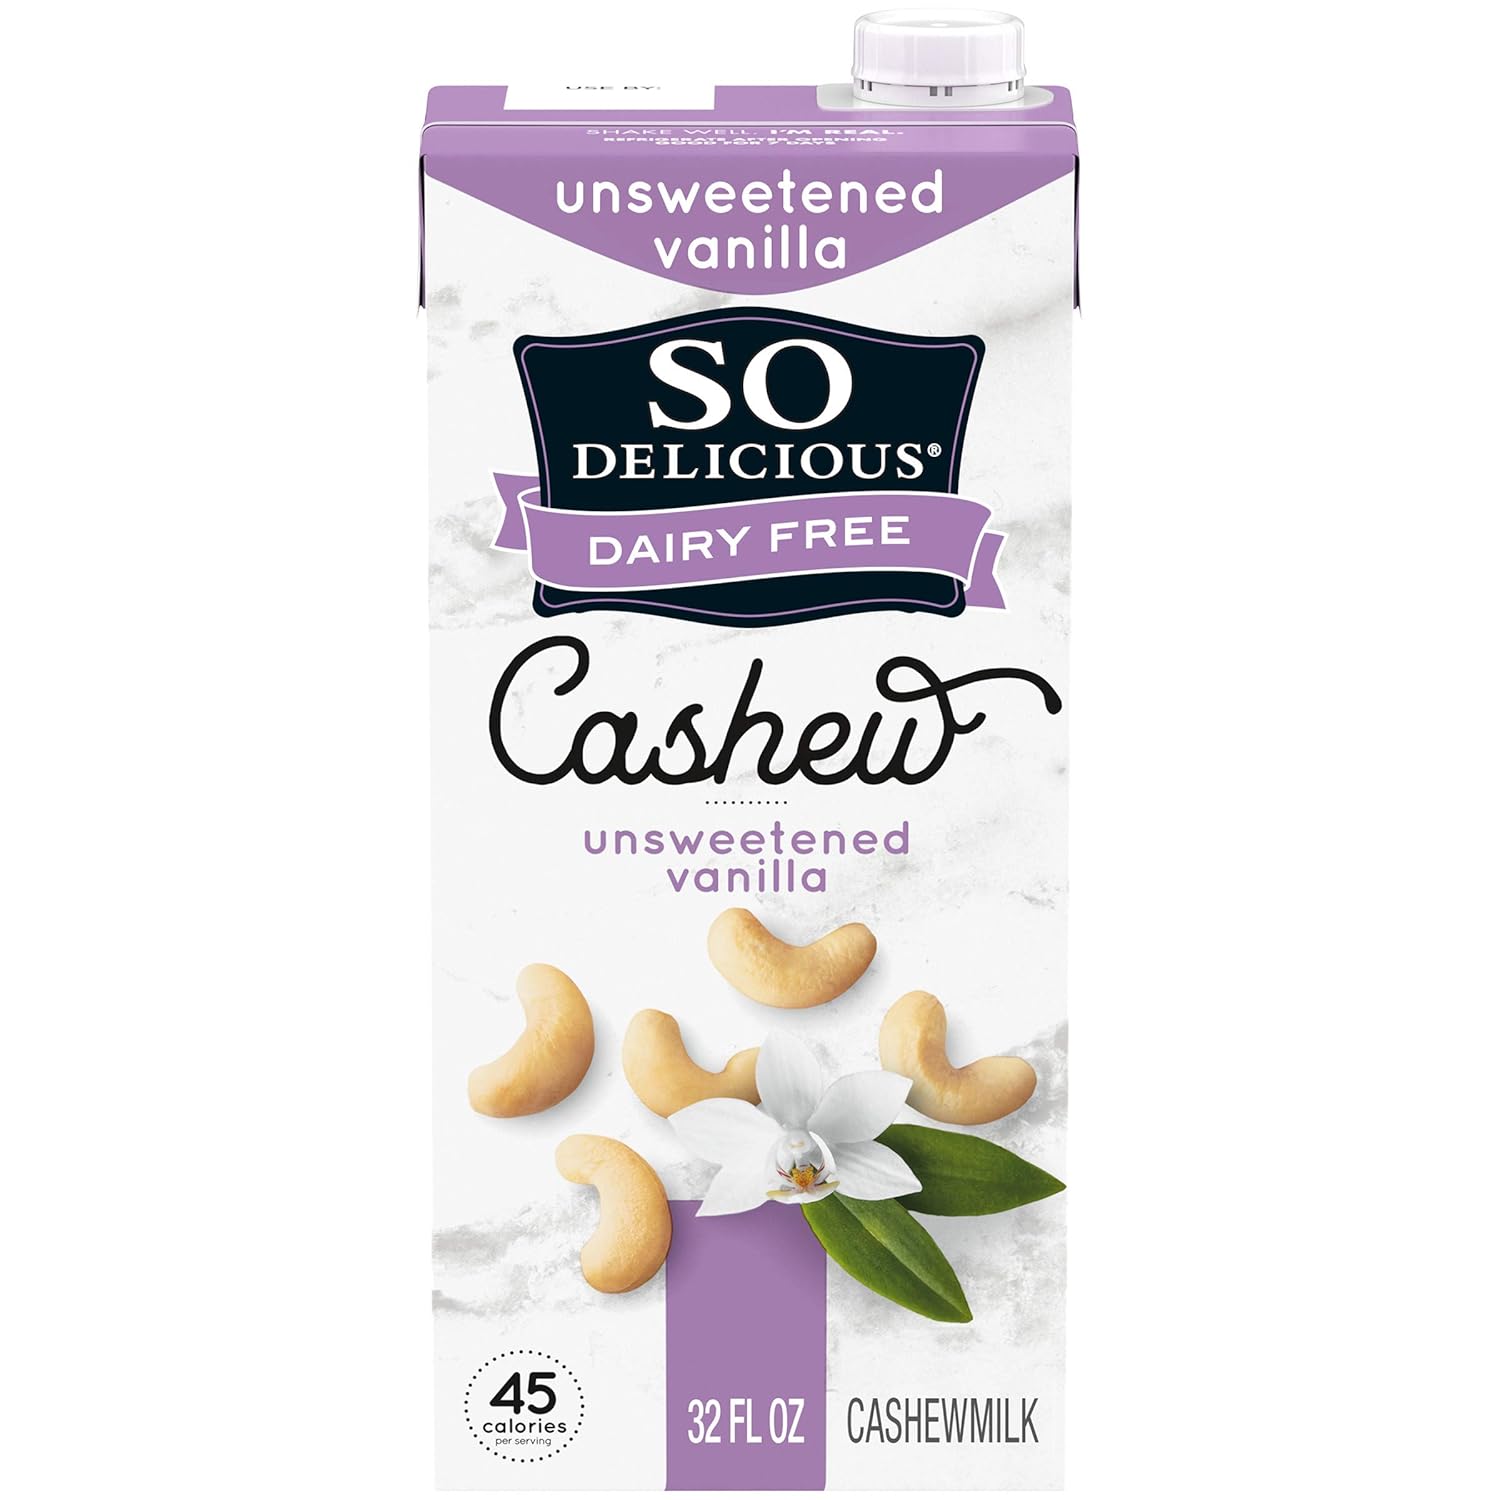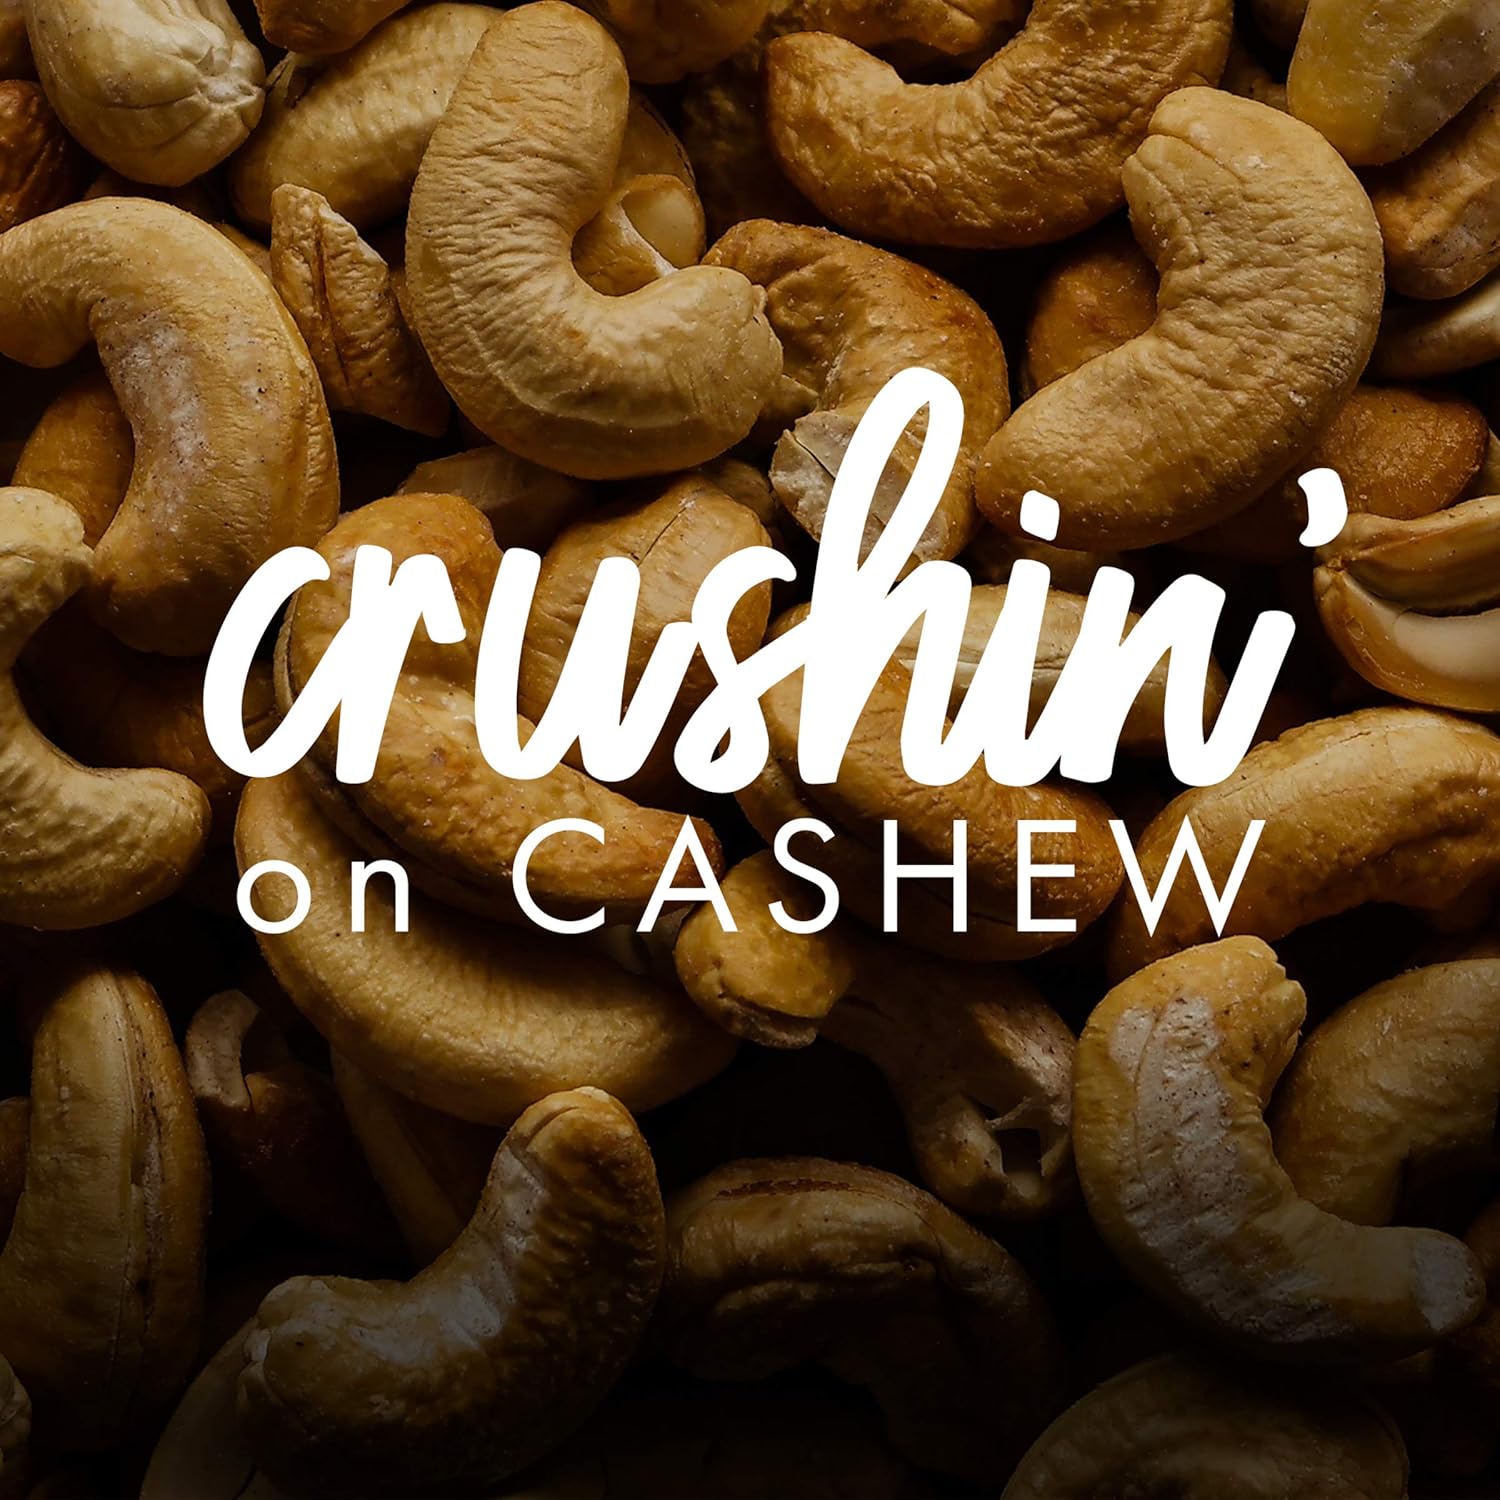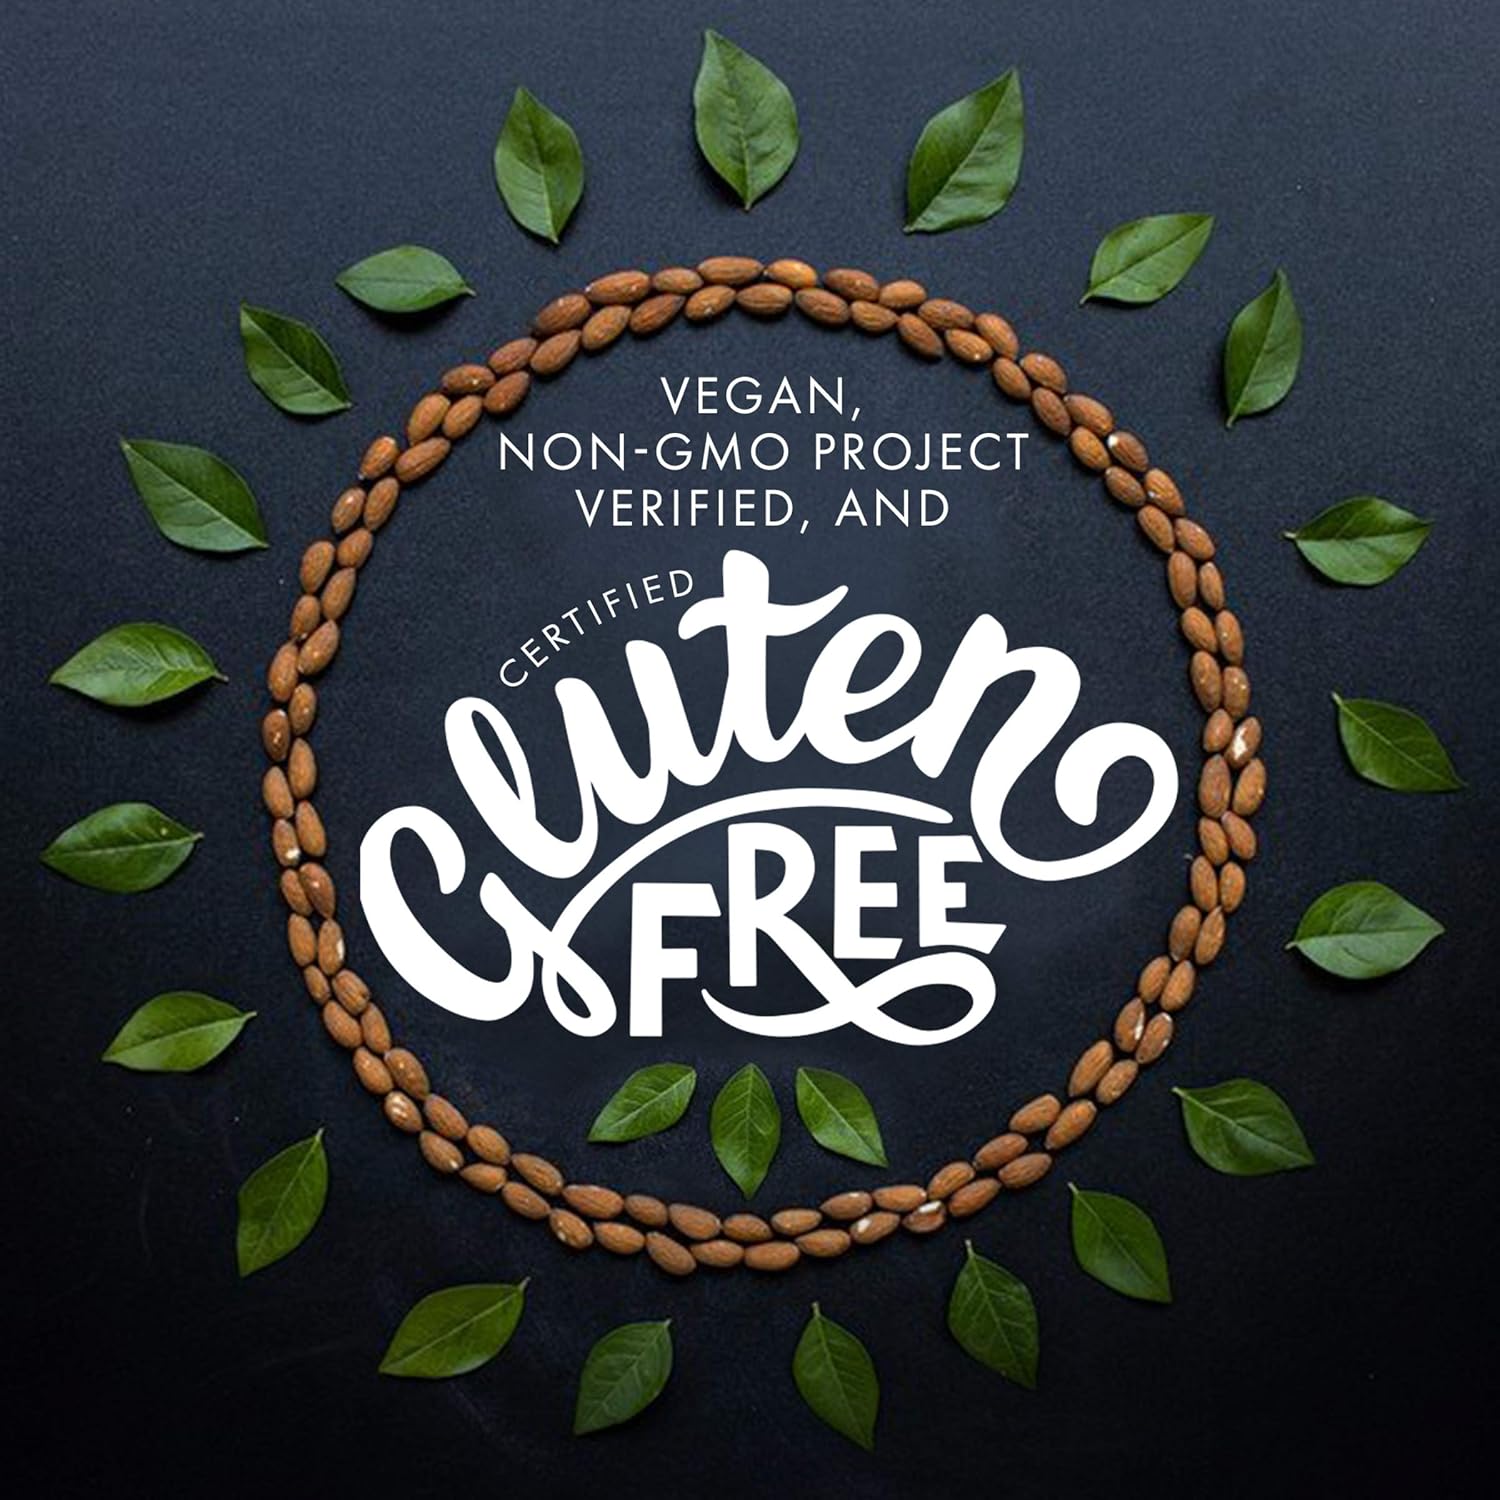
So Delicious Dairy Free Shelf-Stable Cashewmilk, Unsweetened, Vanilla, Vegan, Non-GMO Project Verified, 1 Quart (Pack of 6)
Category: Grocery
Gluten Free, Non-GMO Project Verified. No artificial flavors or colors. This product is manufactured in.
Features: Gluten Free, Non-GMO Project Verified | No artificial flavors or colors | This product is manufactured in